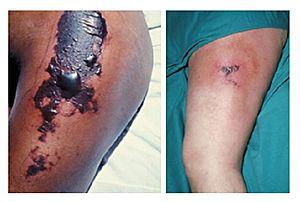
La nécrose est une forme de dégât cellulaire qui mène à la mort prématurée et non programmée des cellules dans le tissu vivant.